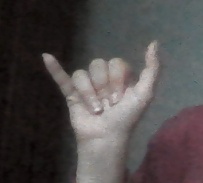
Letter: ya